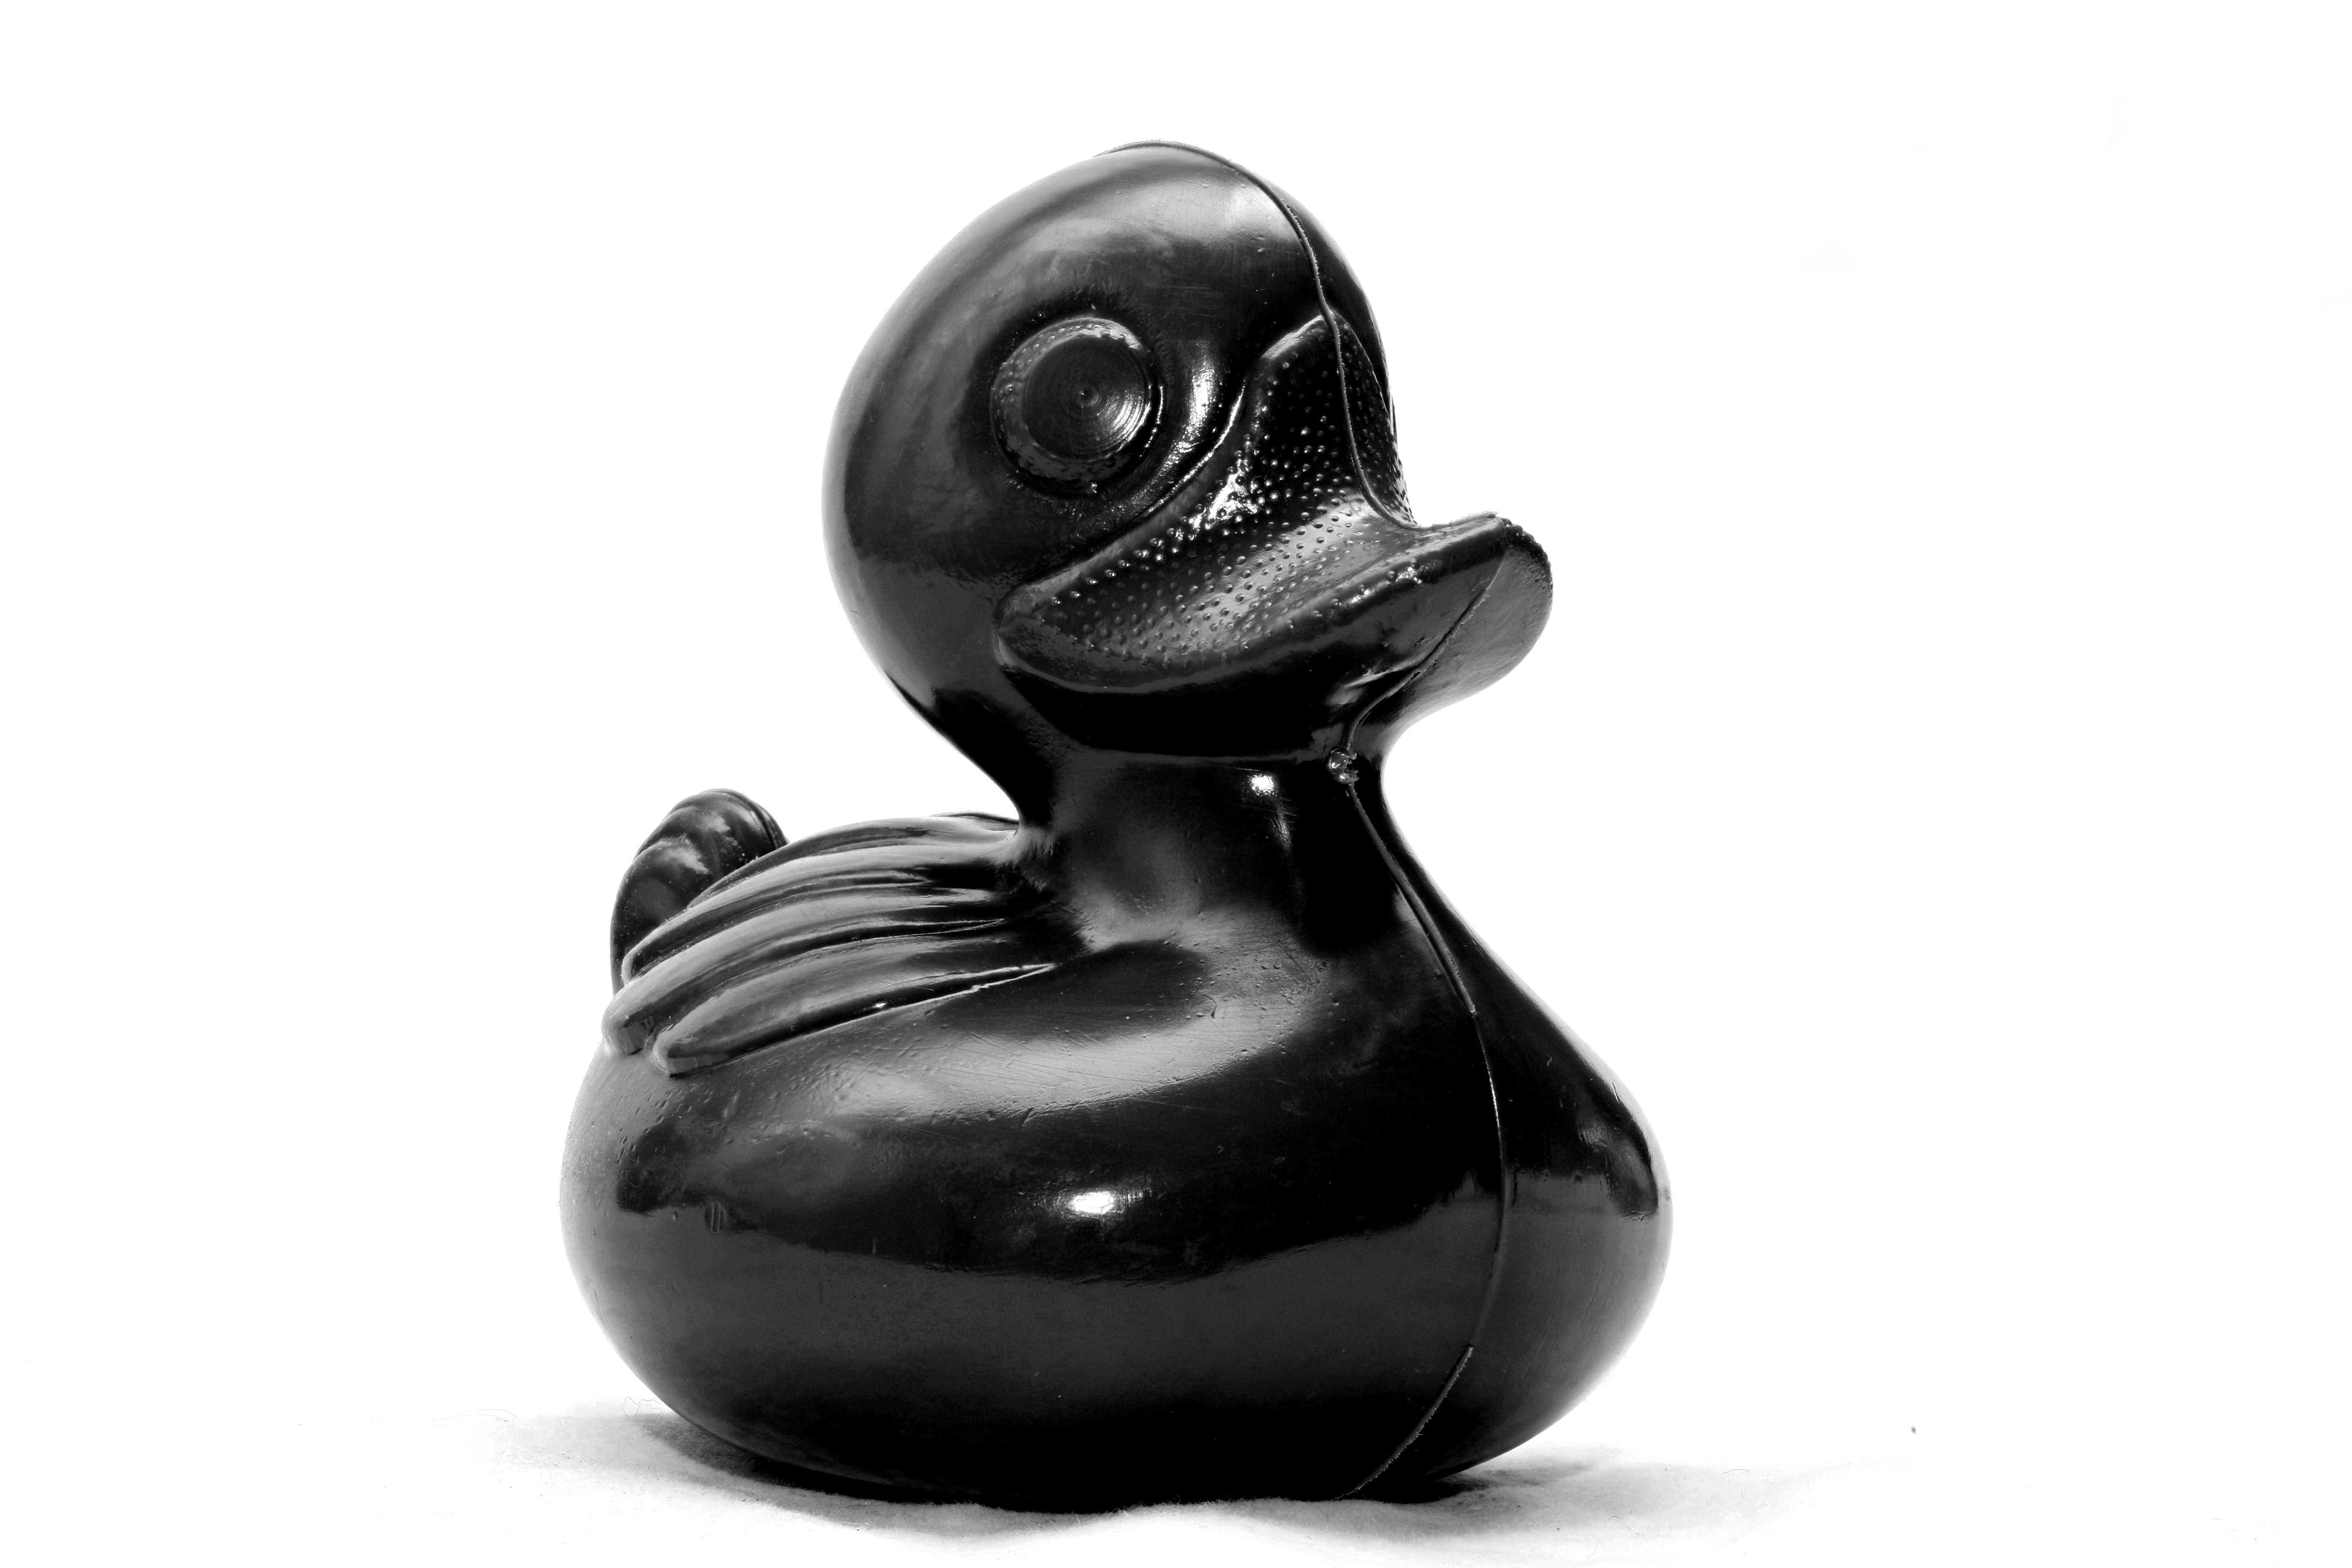
bird, statue, monochrome, material, bw, blackandwhite, sculpture, blackwhite, art, duck, figurine, sw, schwarzweiss, schwarzweis, water bird, schwarzweissfotografie, schwarzweisfotografie